Zhong'anlun Monument

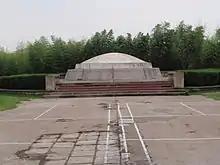

The graveyard is located out of the showroom, and there are 800 martyrs buried in the cemetery. It looks like a round bed, and it covers an area of 98 square meters with 2.5 meters' diameter. The graveyard is surrounded by many hemlocks, which makes the phenomenon very solemn.